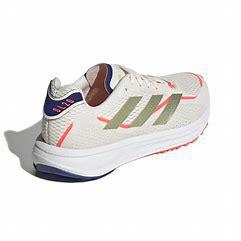
Brand: Adidas
Model: SL20